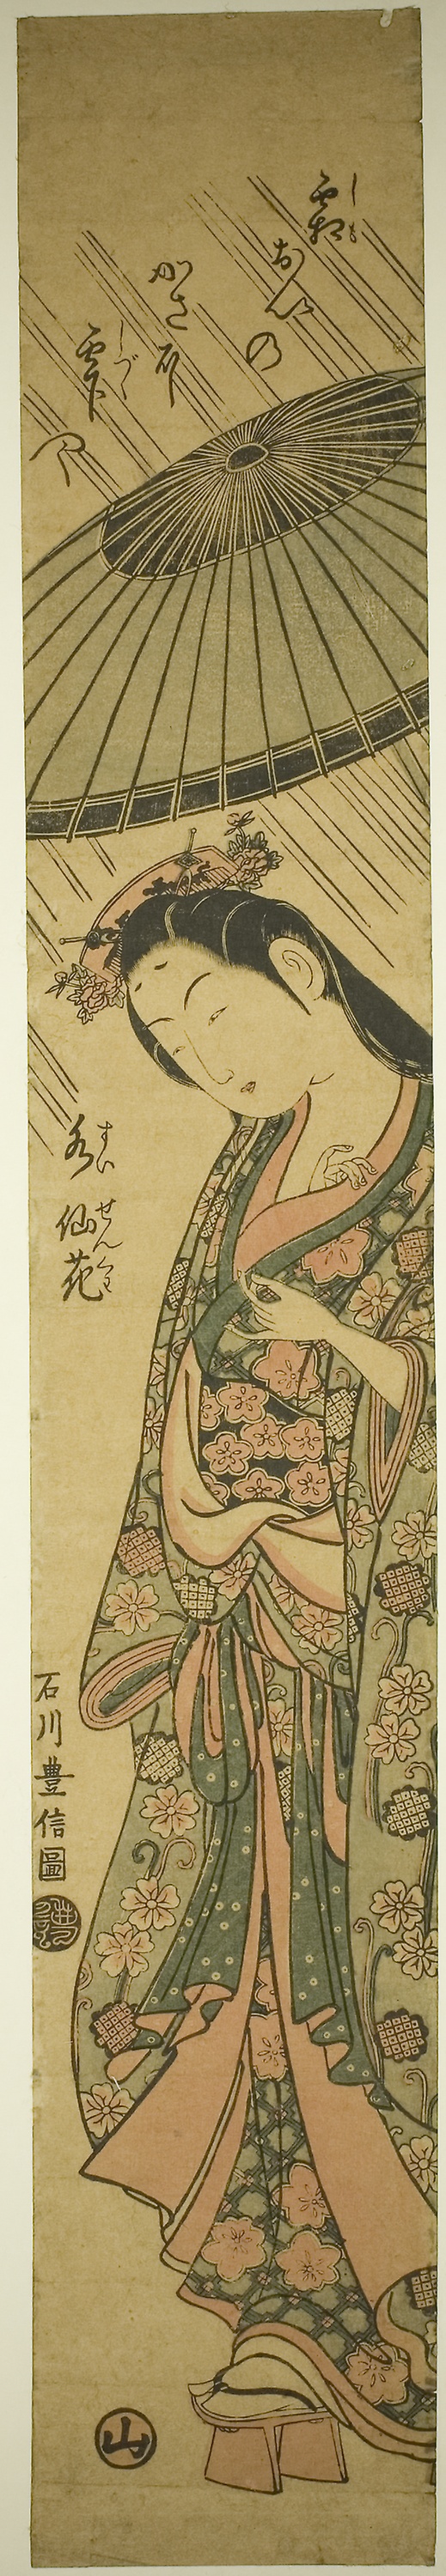
art, text, printmaking, illustration, tree, visual arts